Question: Please indicate a possible affordance area of the bench that can be used for sitting on
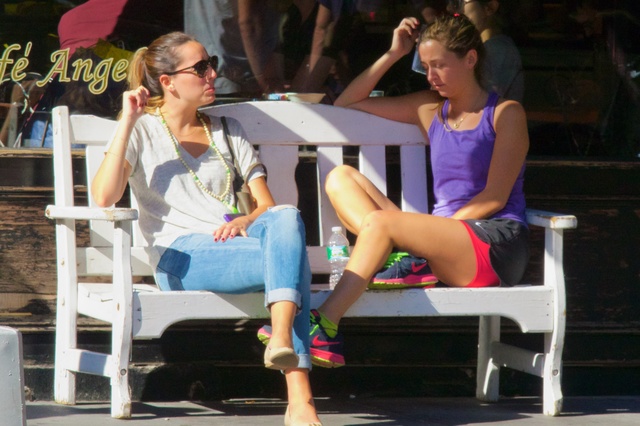
Answer: [48.5, 256.5, 552.5, 296.5]